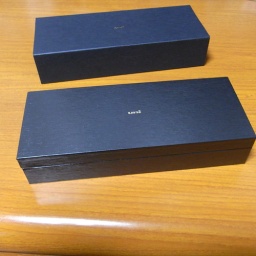
in the wooden box